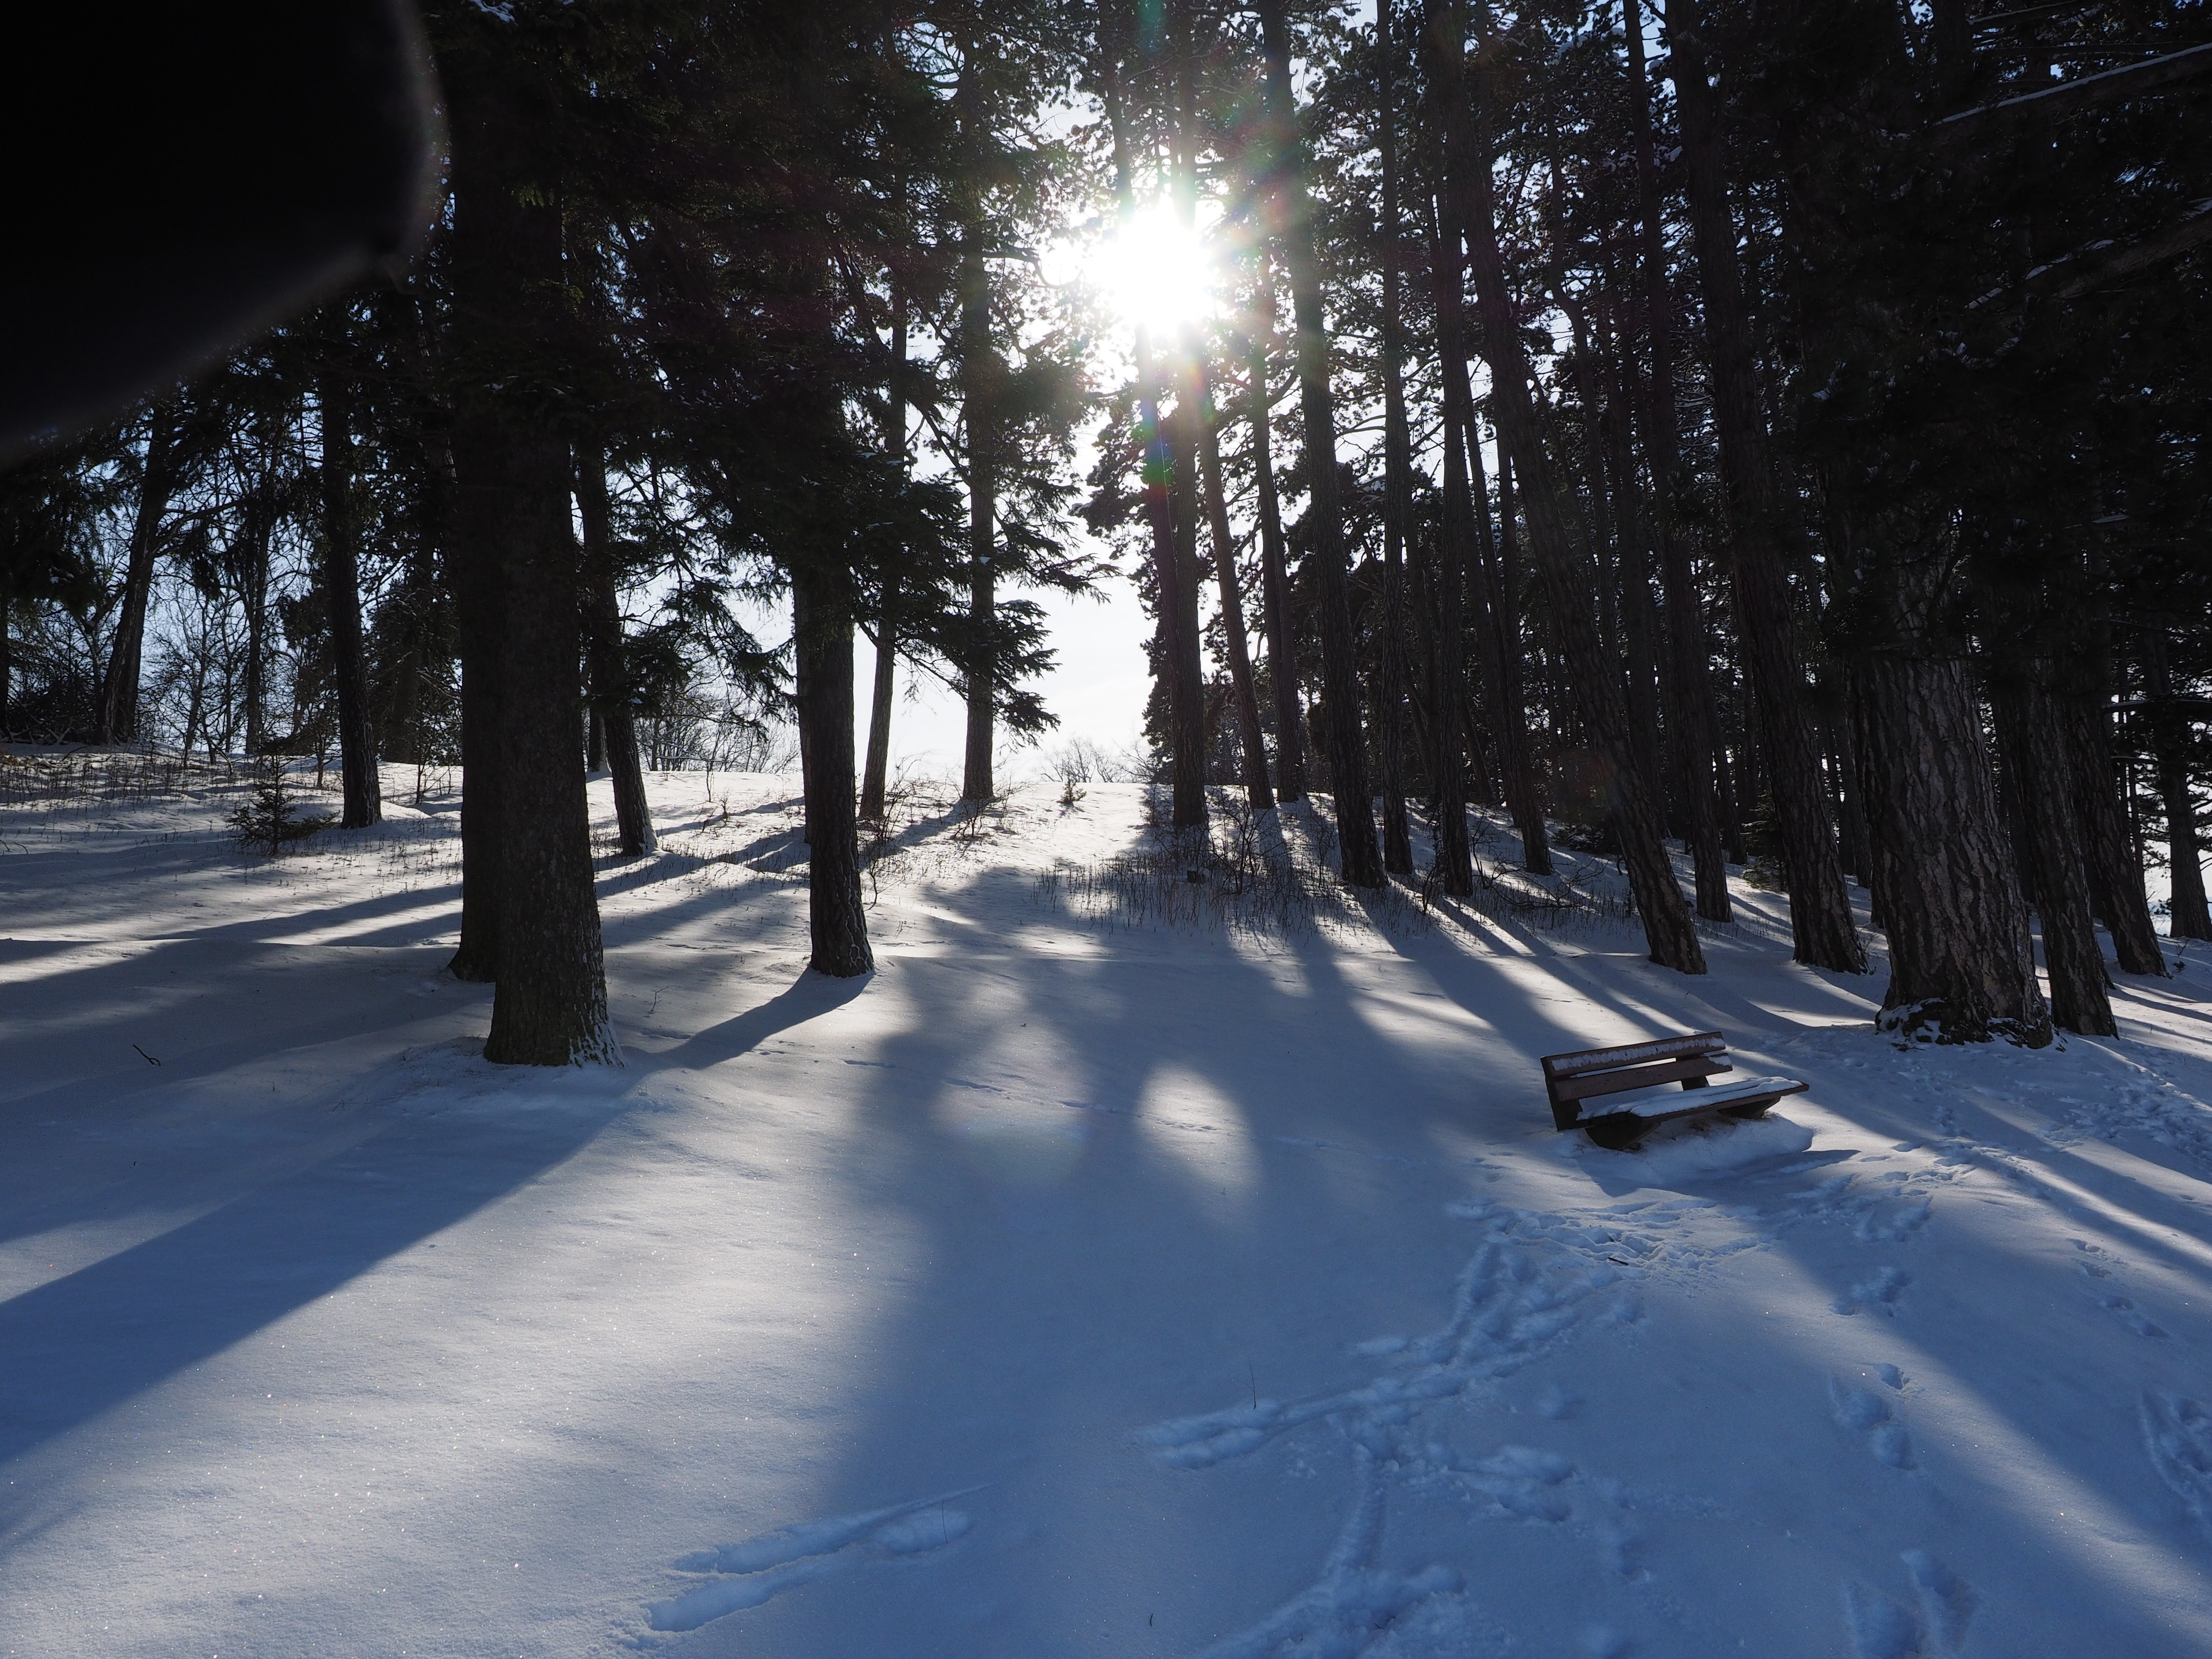
tree, forest, snow, cold, winter, light, sun, bench, sunlight, weather, shadow, season, bank, freezing, snow landscape, snowfield, shadow play, woody plant